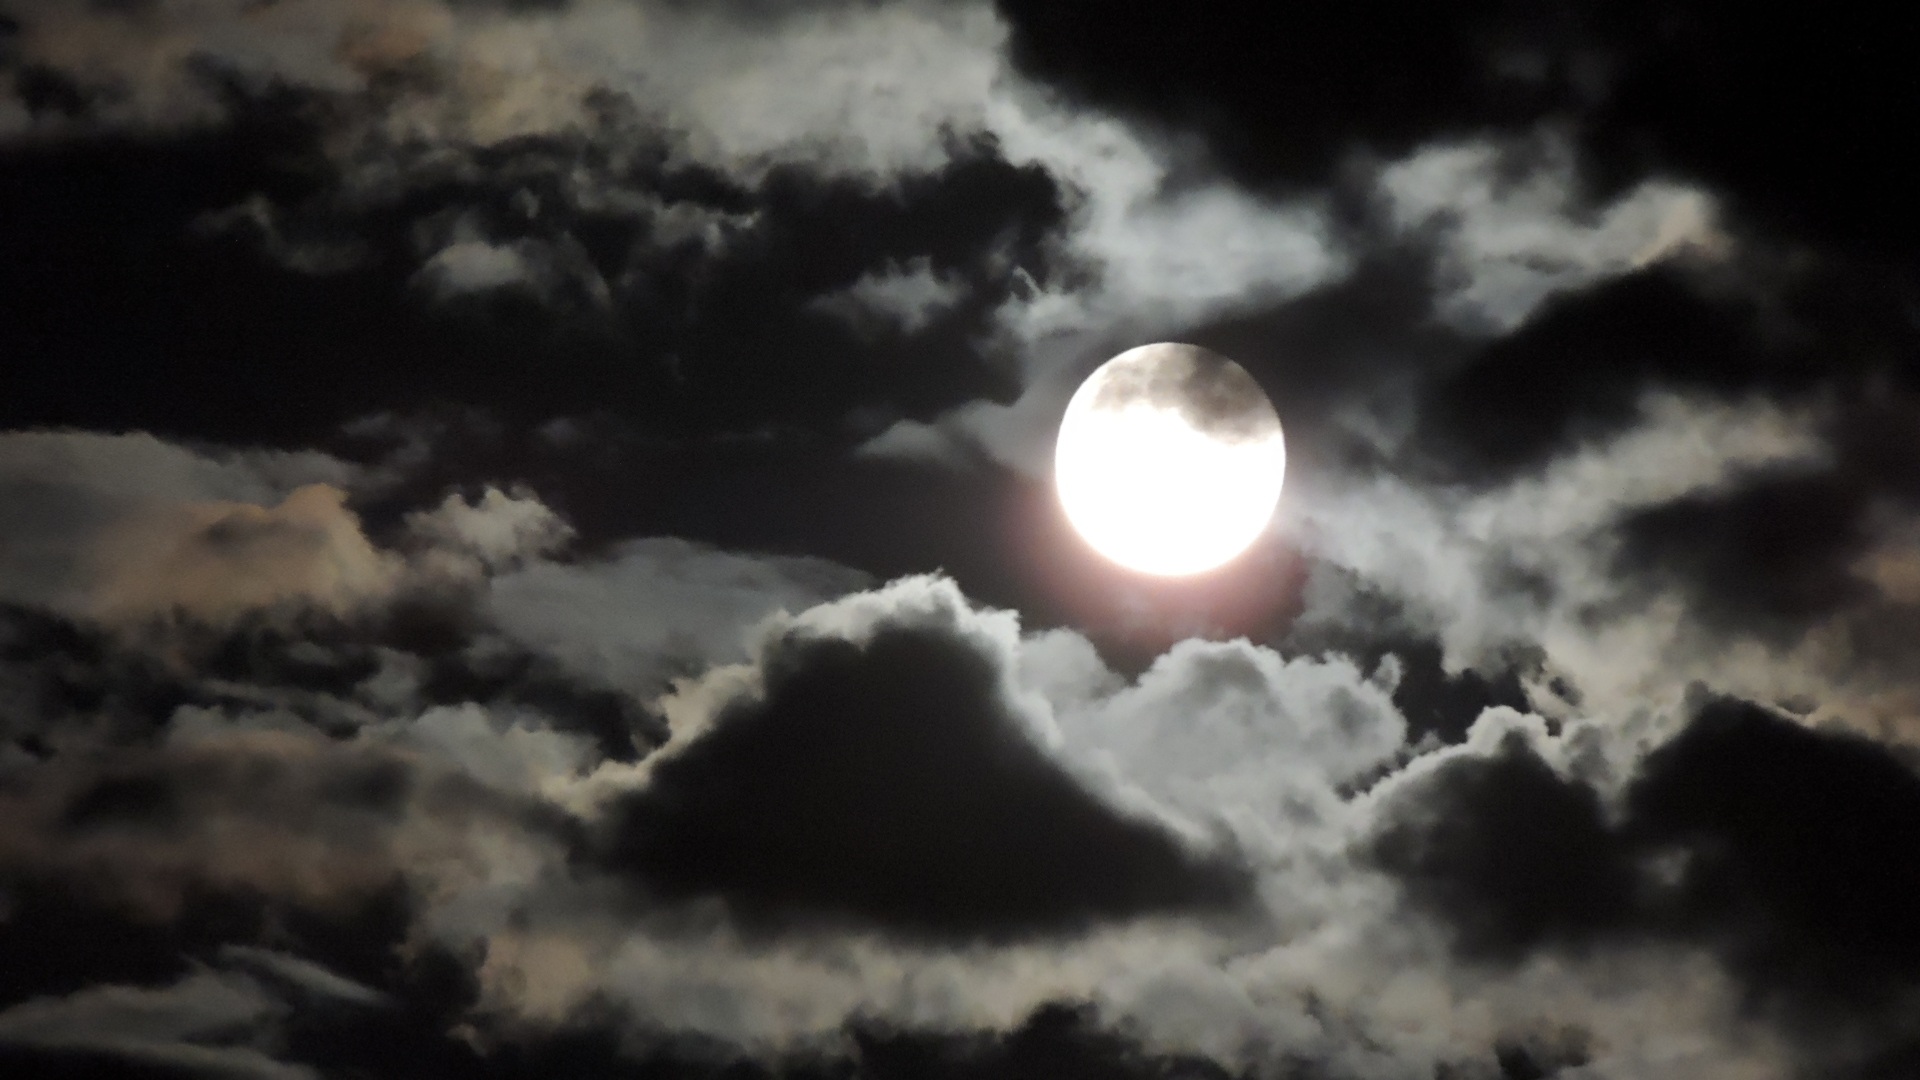
cloud, sky, night, sunlight, atmosphere, darkness, moon, full moon, moonlight, lunar, celestial, astronomical object, meteorological phenomenon, celestial event